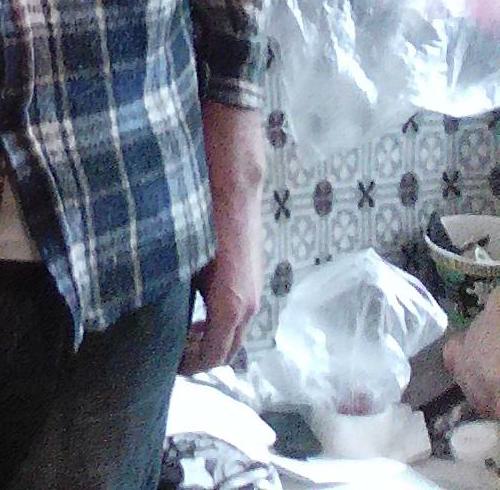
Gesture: no_gesture